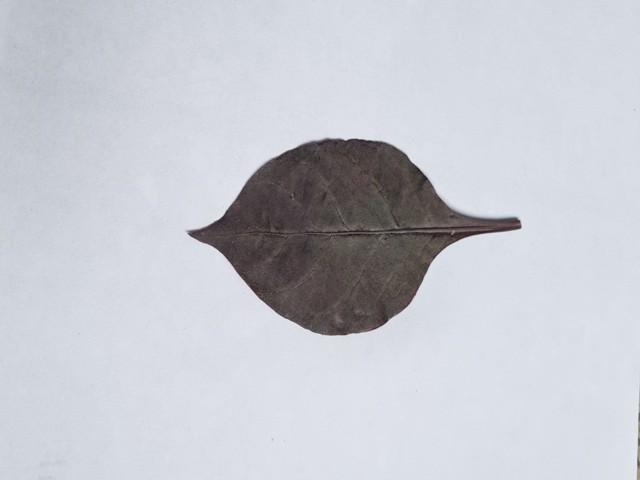
Plant: kalochitra